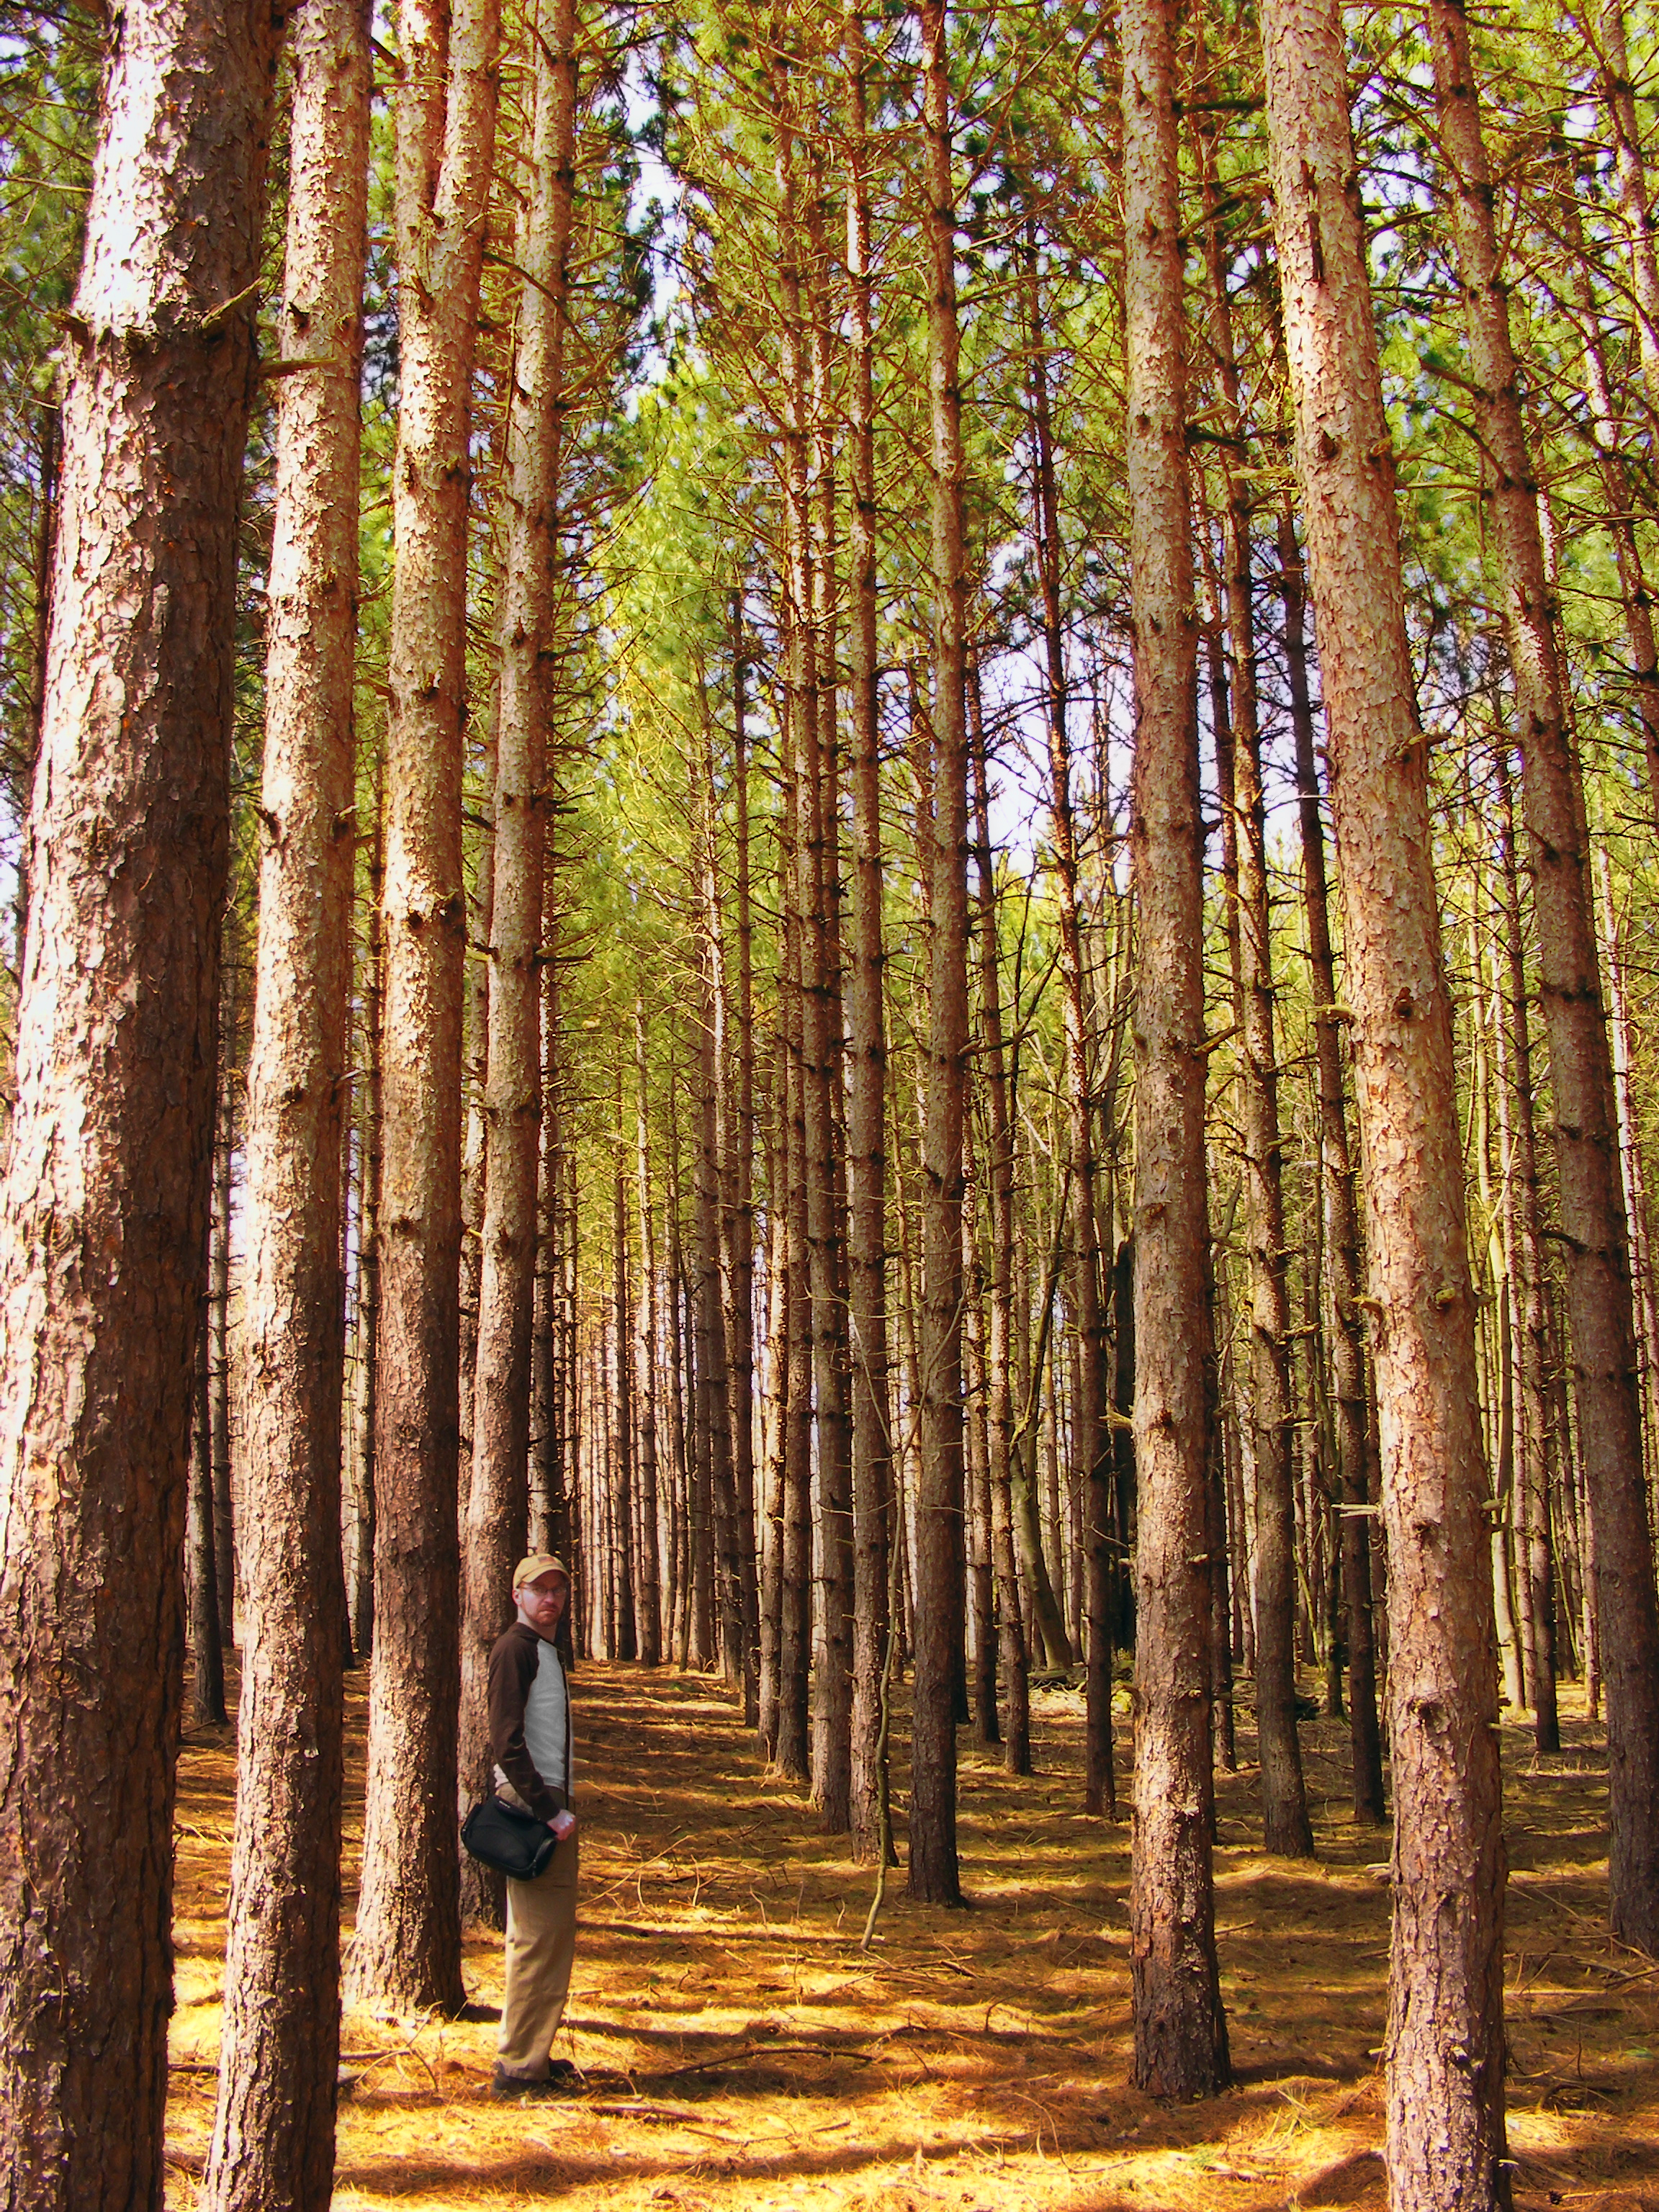
tree, nature, forest, branch, plant, hiking, sunlight, leaf, trunk, spring, autumn, trees, creativecommons, coniferous, spruce, poconos, deciduous, waynecounty, pennsylvania, redpines, pinusresinosa, self, grove, woodland, habitat, larch, ecosystem, vardenconservationarea, biome, old growth forest, natural environment, plant stem, woody plant, temperate broadleaf and mixed forest, temperate coniferous forest, land plant